Life-cycle assessment

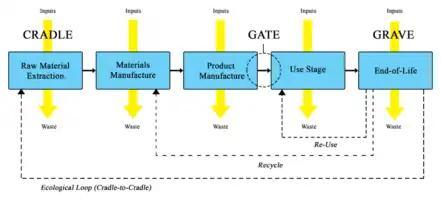
Example life cycle assessment (LCA) stages diagram

Hence, it is a technique to assess environmental impacts associated with all the stages of a product's life from raw material extraction through materials processing, manufacture, distribution, use, repair and maintenance, and disposal or recycling. The results are used to help decision-makers select products or processes that result in the least impact to the environment by considering an entire product system and avoiding sub-optimization that could occur if only a single process were used.